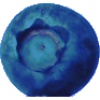
Label: huckleberry